Republic of Ireland national football team

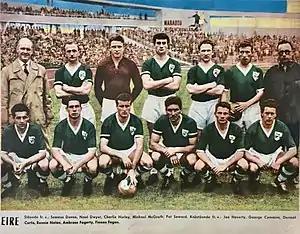
The Republic of Ireland national team had a match at Malmö Stadion against Sweden in May 1960 – players of the team from left to right, standing; Seamus Dunne, Noel Dwyer, Charlie Hurley. Michael McGrath, Pat Saward; crouched: Joe Haverty, George Cummins, Dermot Curtis, Ronnie Nolan, Ambrose "Amby" Fogarty and Fionan "Paddy" Fagan.

The 1958 World Cup qualifiers saw the Republic of Ireland drawn with England. In their home game against England, Alf Ringstead put the hosts 1–0 up before John Atyeo equalised in the last minute to salvage a 1–1 draw for England. Under the rules of the day, a win for the Republic of Ireland would have meant a play-off with England for a place in the World Cup.